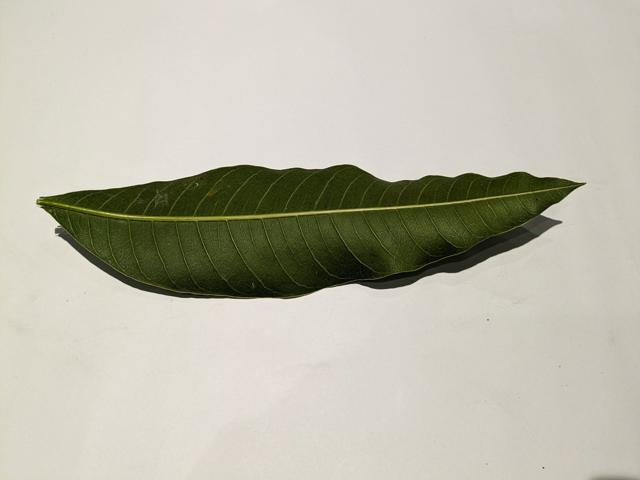
Mango leaf variety: Amrapali